Space Race

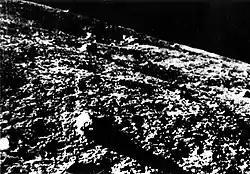
First photo of the surface of the Moon, taken by Luna 9

On May 5, 1961, Alan Shepard became the first American in space, launching in a ballistic trajectory on Mercury-Redstone 3, in a spacecraft he named "Freedom 7". Though he did not achieve orbit like Gagarin, he was the first person to exercise manual control over his spacecraft's attitude and retro-rocket firing. After his successful return, Shepard was celebrated as a national hero, honored with parades in Washington, New York and Los Angeles, and received the NASA Distinguished Service Medal from President John F. Kennedy.